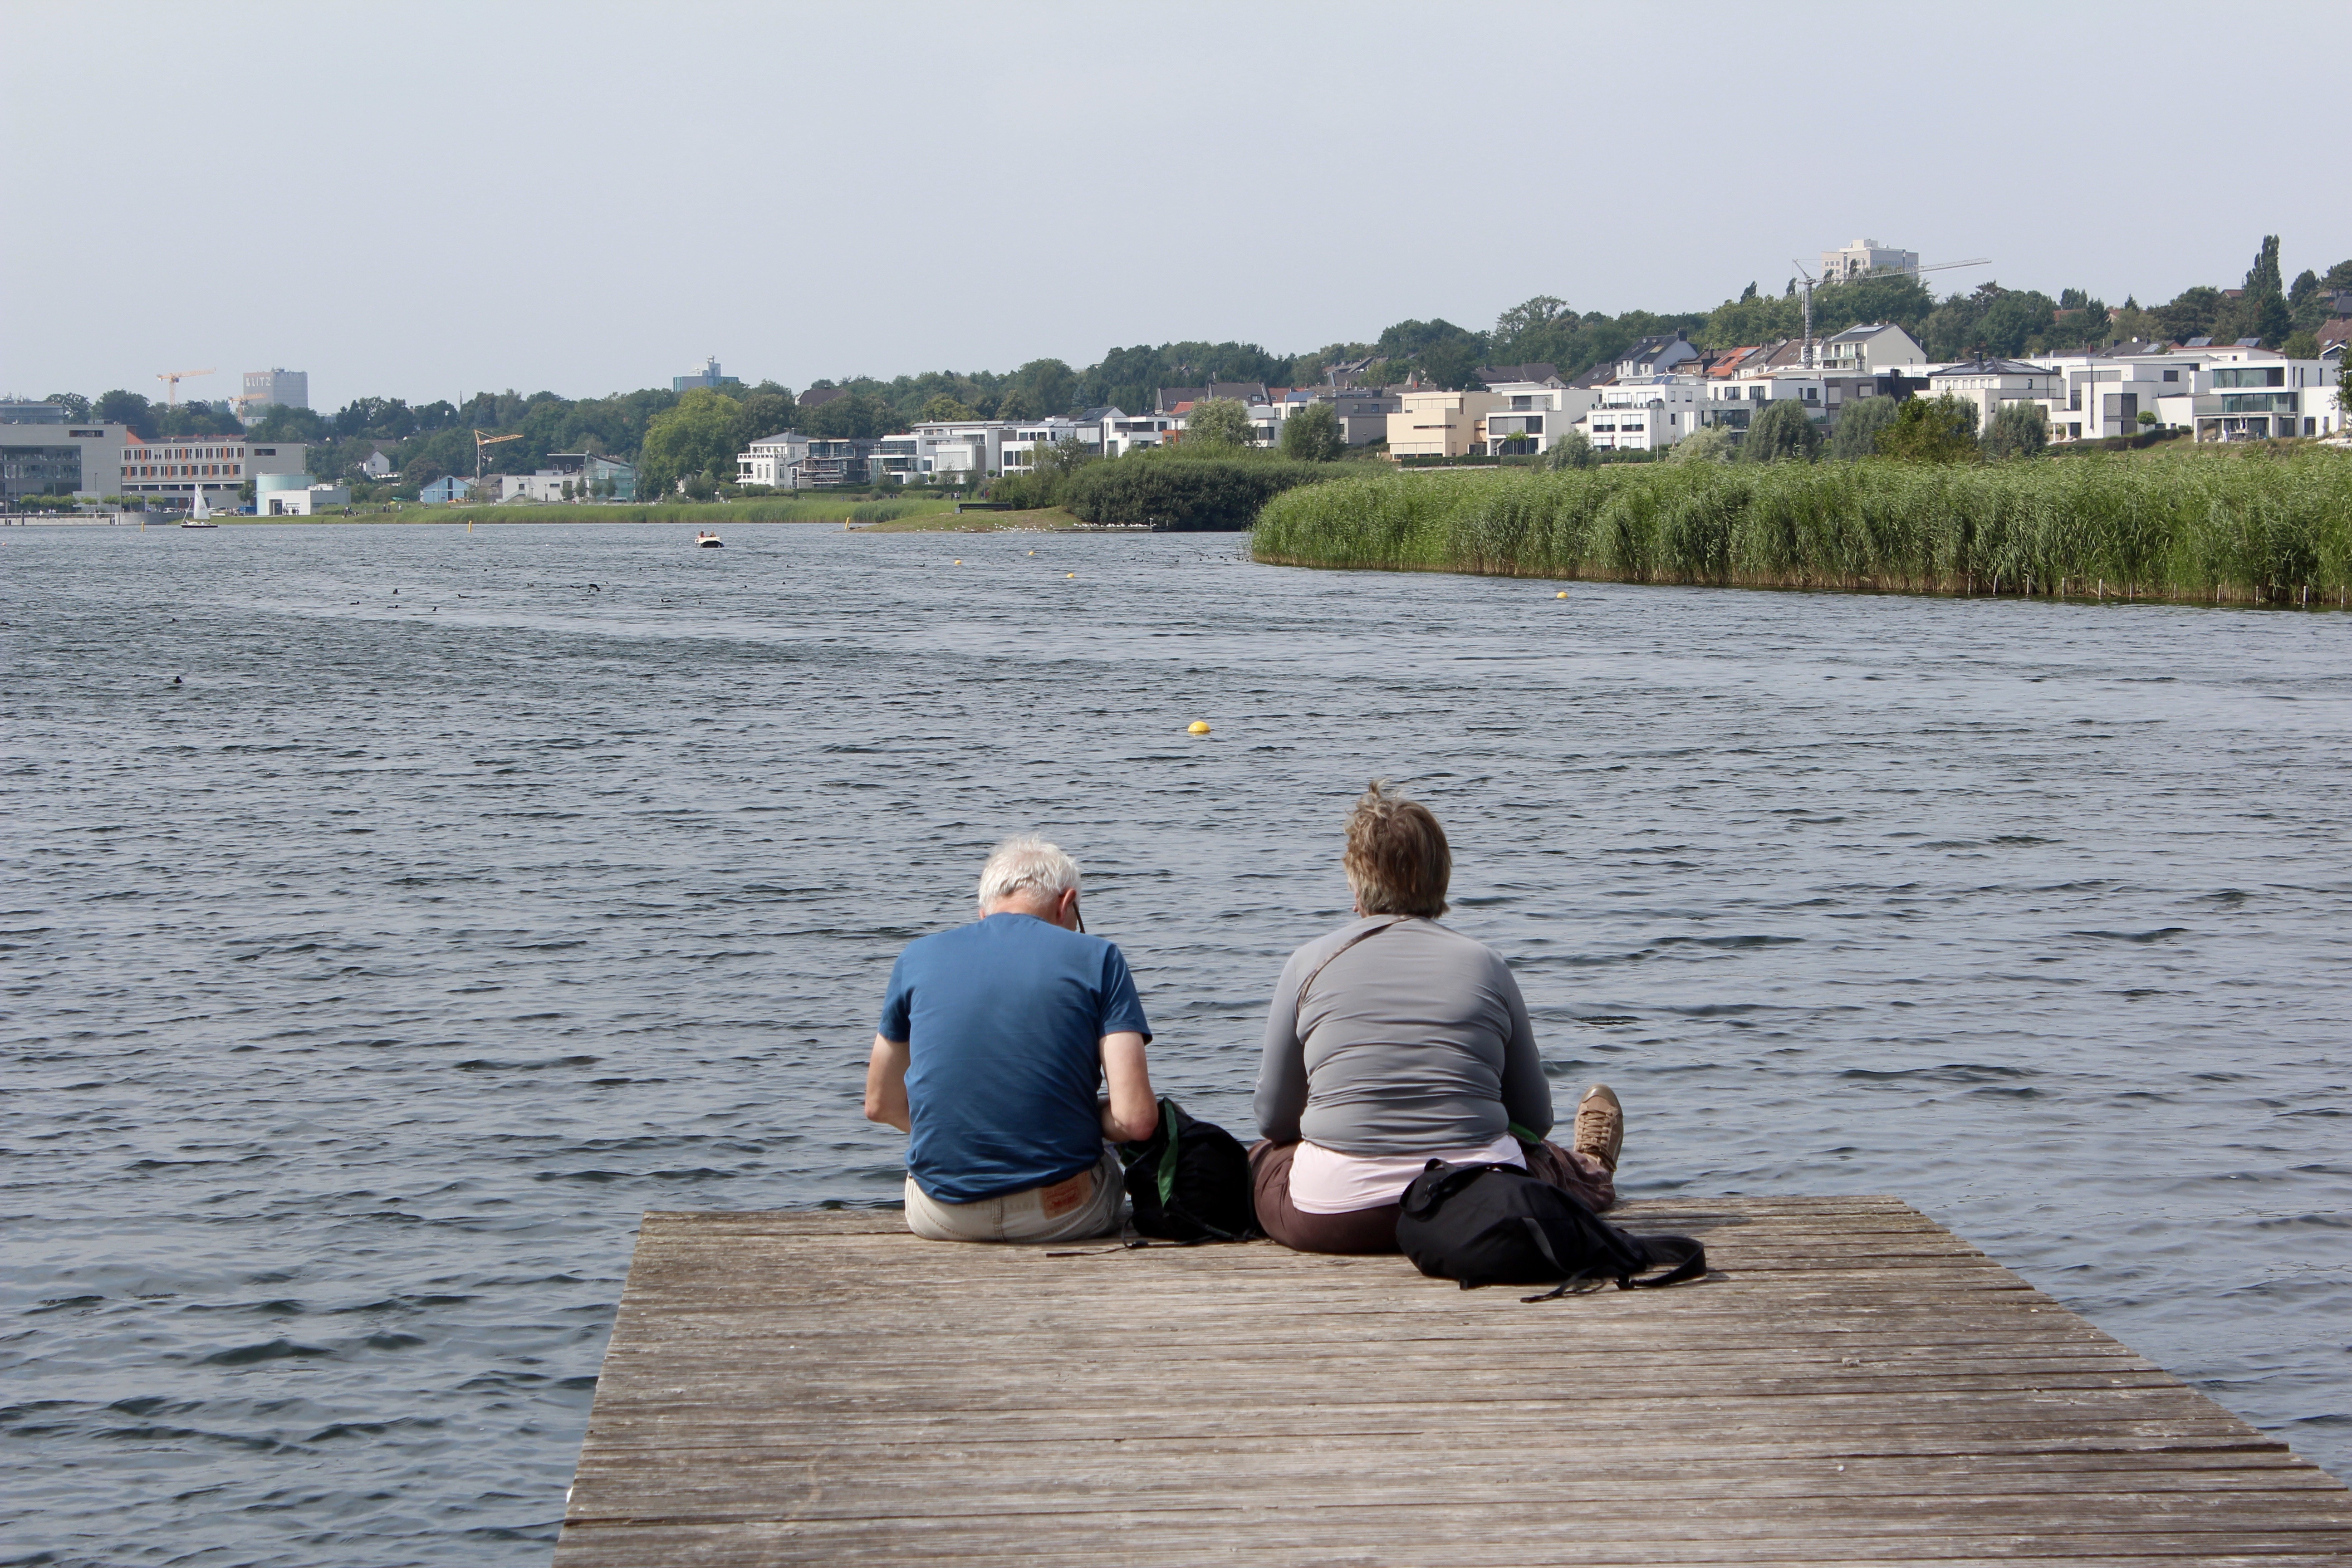
sea, water, dock, shore, lake, river, web, vehicle, relax, rest, reservoir, together, boating, rowing, dortmund, authority, phoenix lake, watercraft rowing